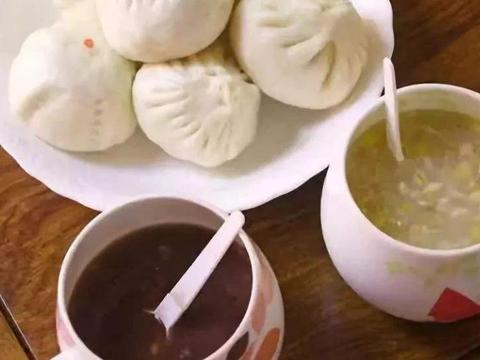
Label: trash